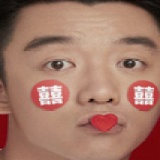
diễn viên Trịnh Khải